History of cartography

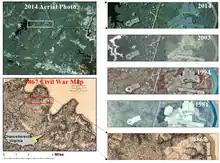
A US civil war hachure paper map made in 1867 by Cartographer Nathaniel Michler vs. modern aerial photos over Chancellorsville, Virginia

Abraham Ortelius is generally recognized as the creator of the first modern atlas, the "Theatrum Orbis Terrarum". Triangulation had first emerged as a map making method in the early 16th century when Gemma Frisius set out the idea in his "Libellus de locorum describendorum ratione" ("Booklet concerning a way of describing places"). The Dutch cartographer Jacob van Deventer was among the first to make systematic use of triangulation, the technique whose theory was described by Frisius in his 1533 book.